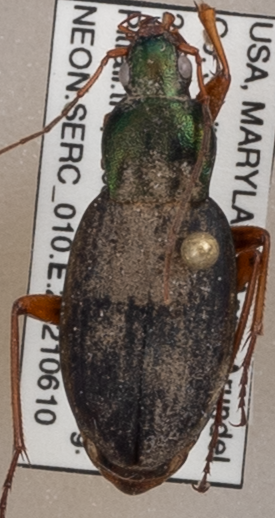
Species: Chlaenius aestivus
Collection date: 2021-06-10
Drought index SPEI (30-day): -0.87
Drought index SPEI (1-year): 2.09
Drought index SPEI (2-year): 1.28